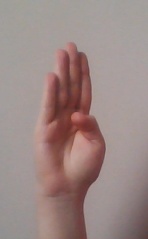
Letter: kaaf